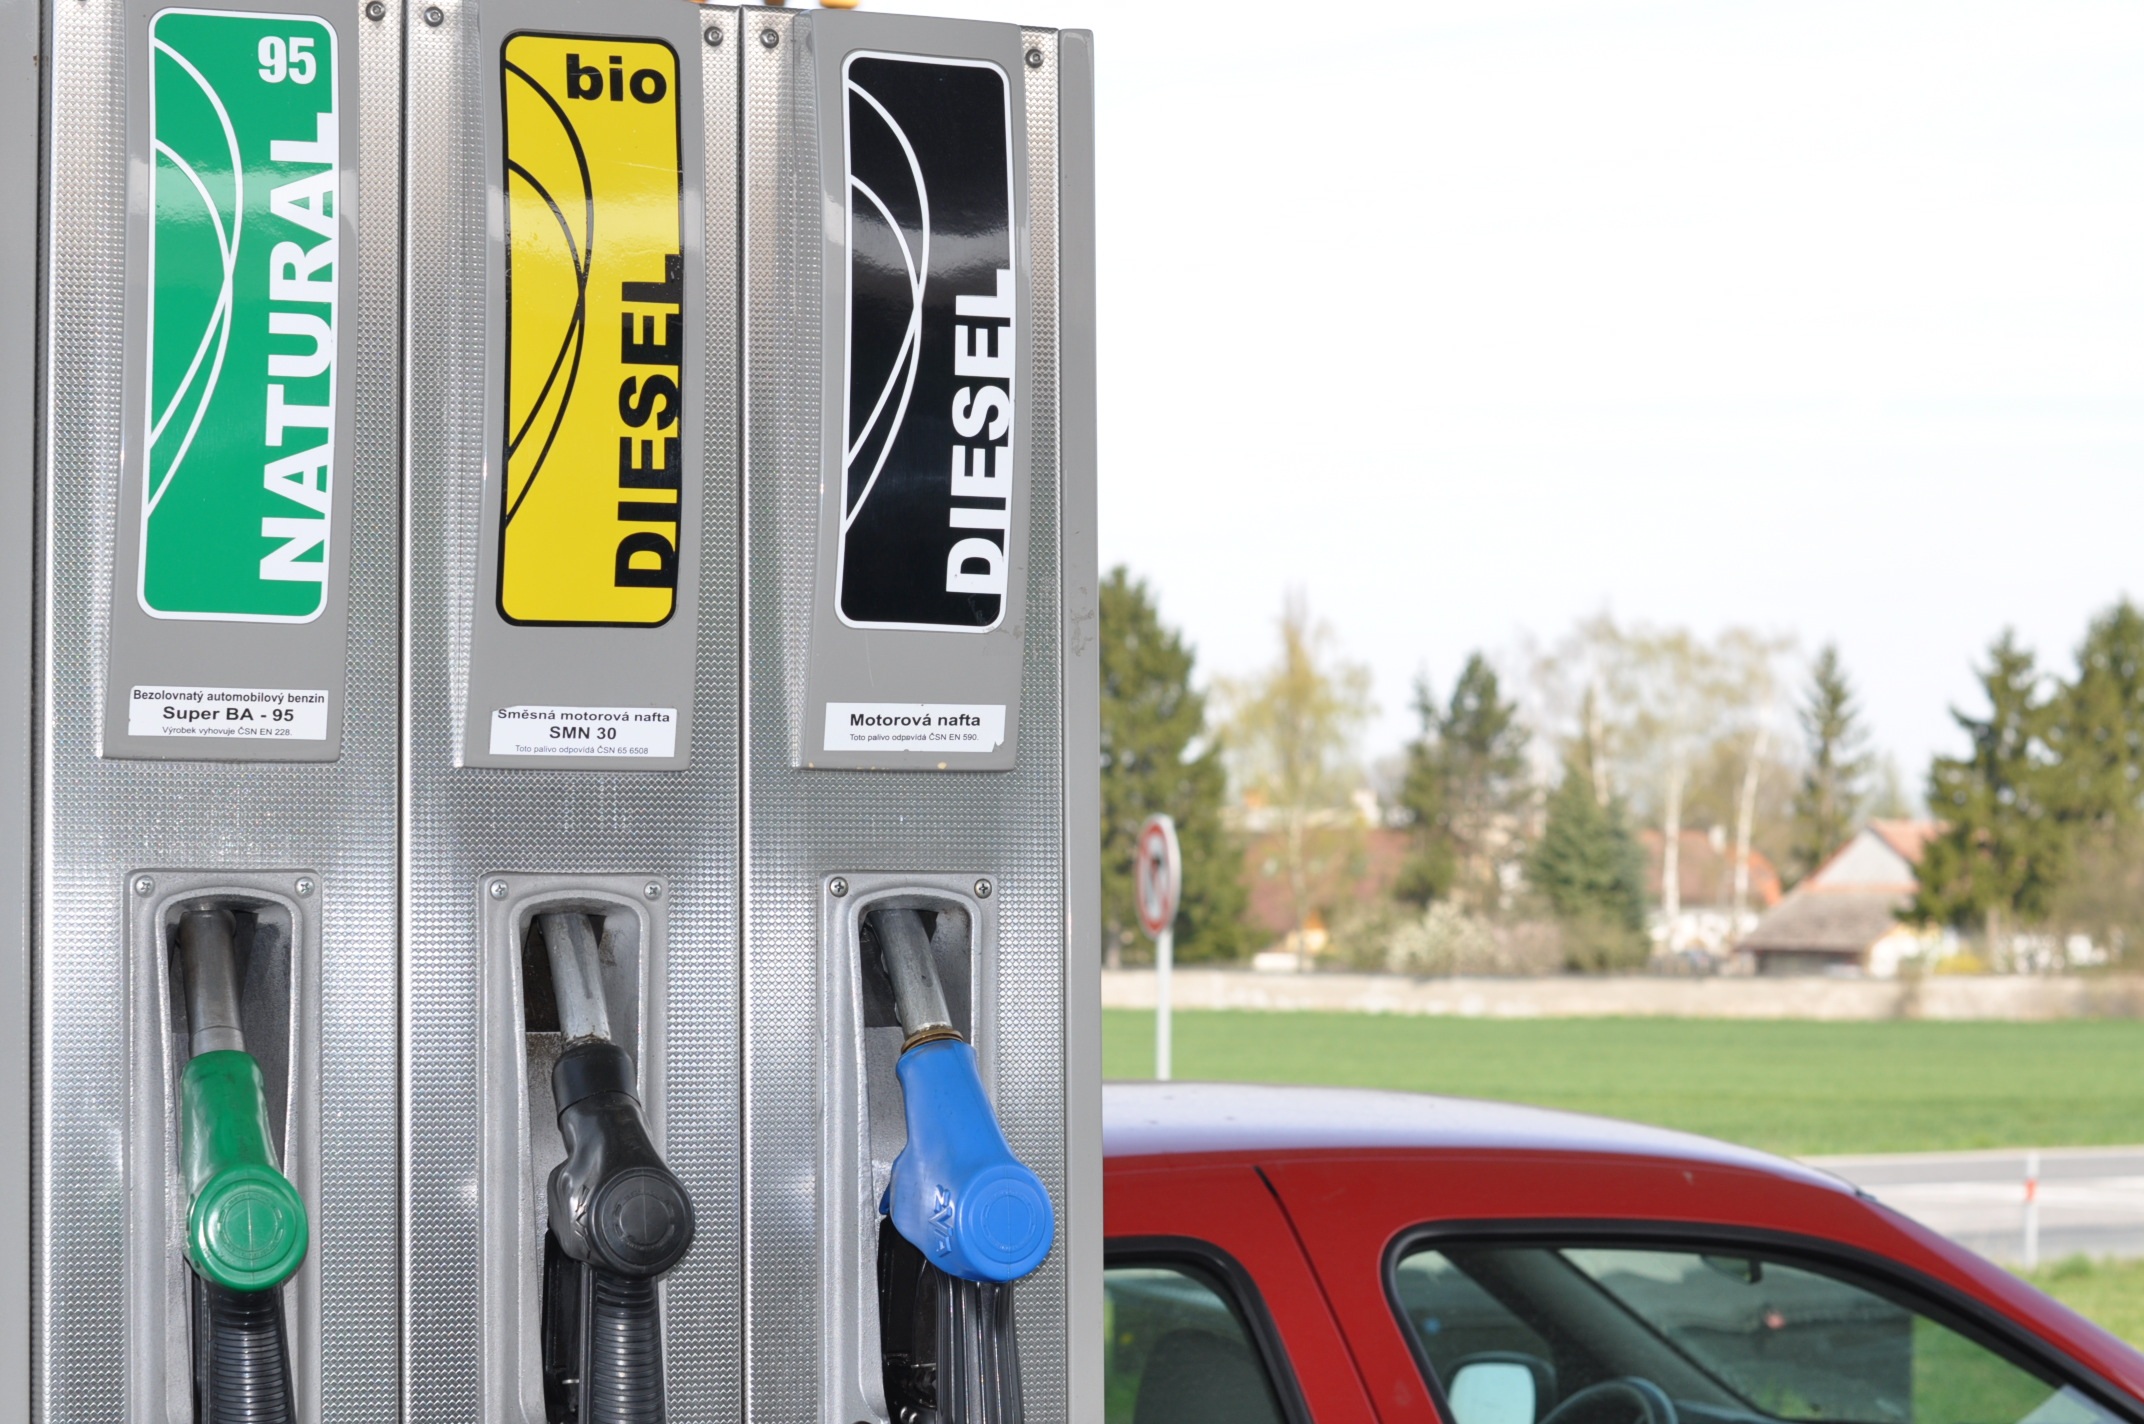
transport, vehicle, gas station, public transport, gasoline, oil, fuel, refueling, automotive exterior